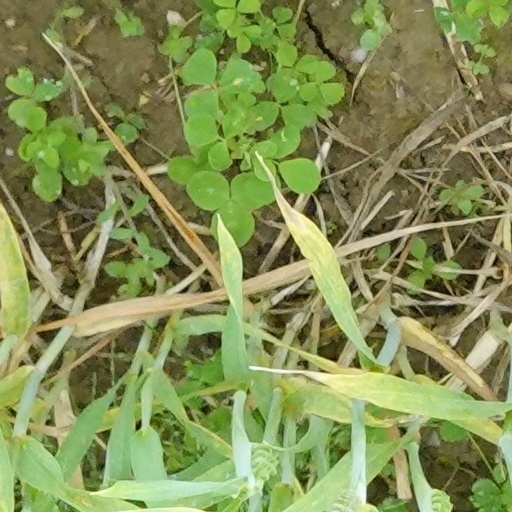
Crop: wheat